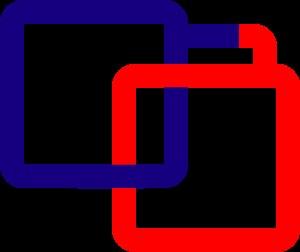
Un caténane est une architecture moléculaire formée d'au moins deux macrocycles imbriqués l'un dans l'autre, formant une sorte de chaine. Deux cycles imbriqués ne peuvent pas être séparés sans casser au moins une liaison covalente d'un des deux cycles. Le concept des caténanes est proche de celui d'autre molécules imbriquées telles les rotaxanes, les nœuds moléculaires ou les nœuds borroméens moléculaires. Une nouvelle terminologie est utilisée pour décrire la connexion entre les cycles d'un caténane : on parle de liaison mécanique.